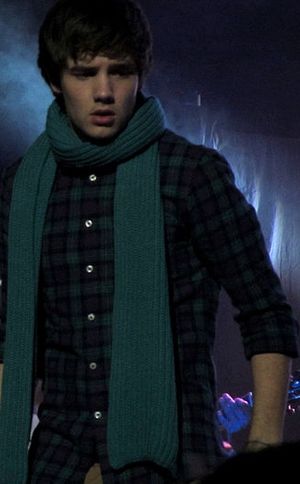
Liam Payne / Liv og karriere
Liam Payne i 2012
Liam James Payne er en britisk sanger og sangskriver, mest kendt som medlem af boybandet One Direction.